Julia Klöckner

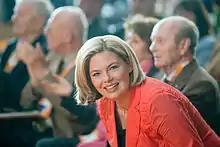
Julia Klöckner in 2010

In addition, Klöckner is the patron of the Rhineland-Palatinate State branch of the German Association for Muscular Dystrophy, the German Multiple Sclerosis Association of Bad Kreuznach, the Friends of the Christian Hospice Movement in Bad Kreuznach, Ambulance Service, of the multi-generational home in Idar-Oberstein and the Aktion Niere ("Kidney Action") Foundation.